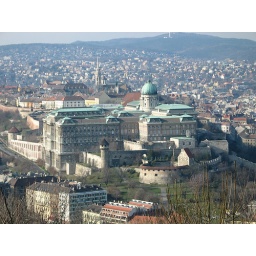
castle hill in Buda